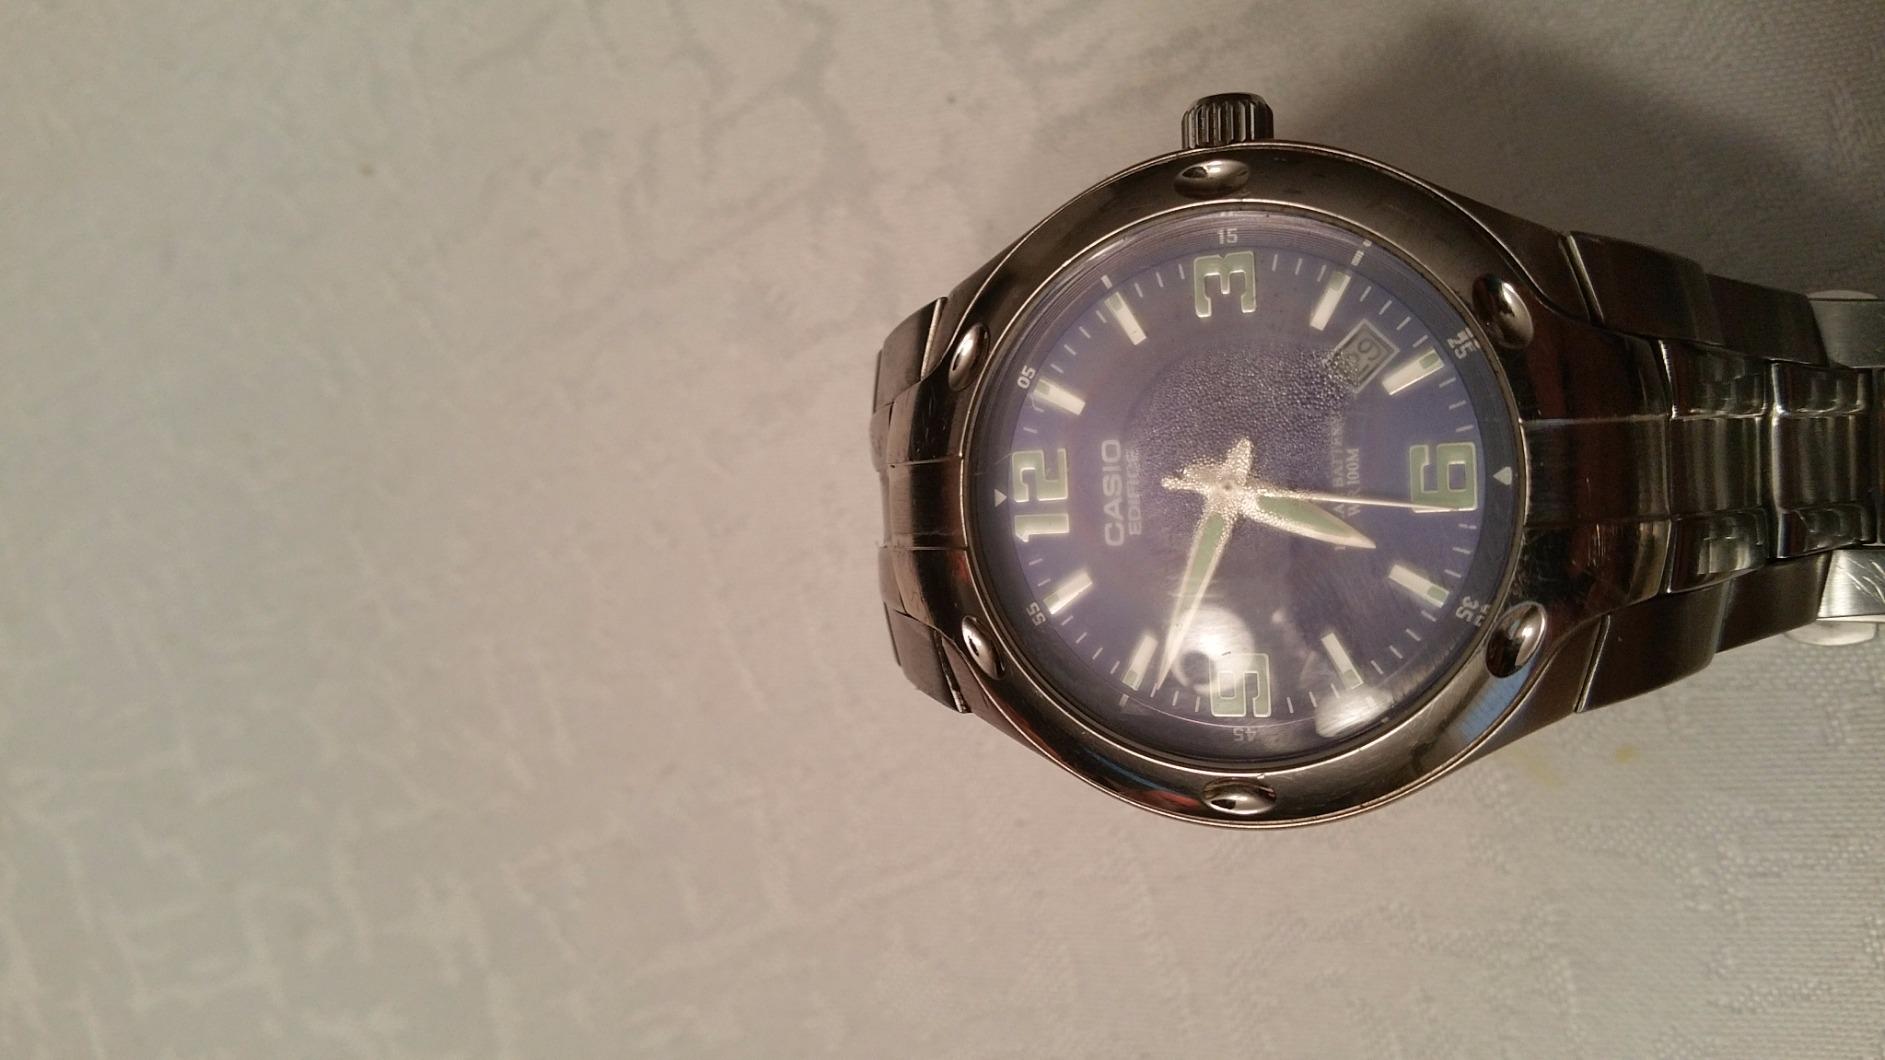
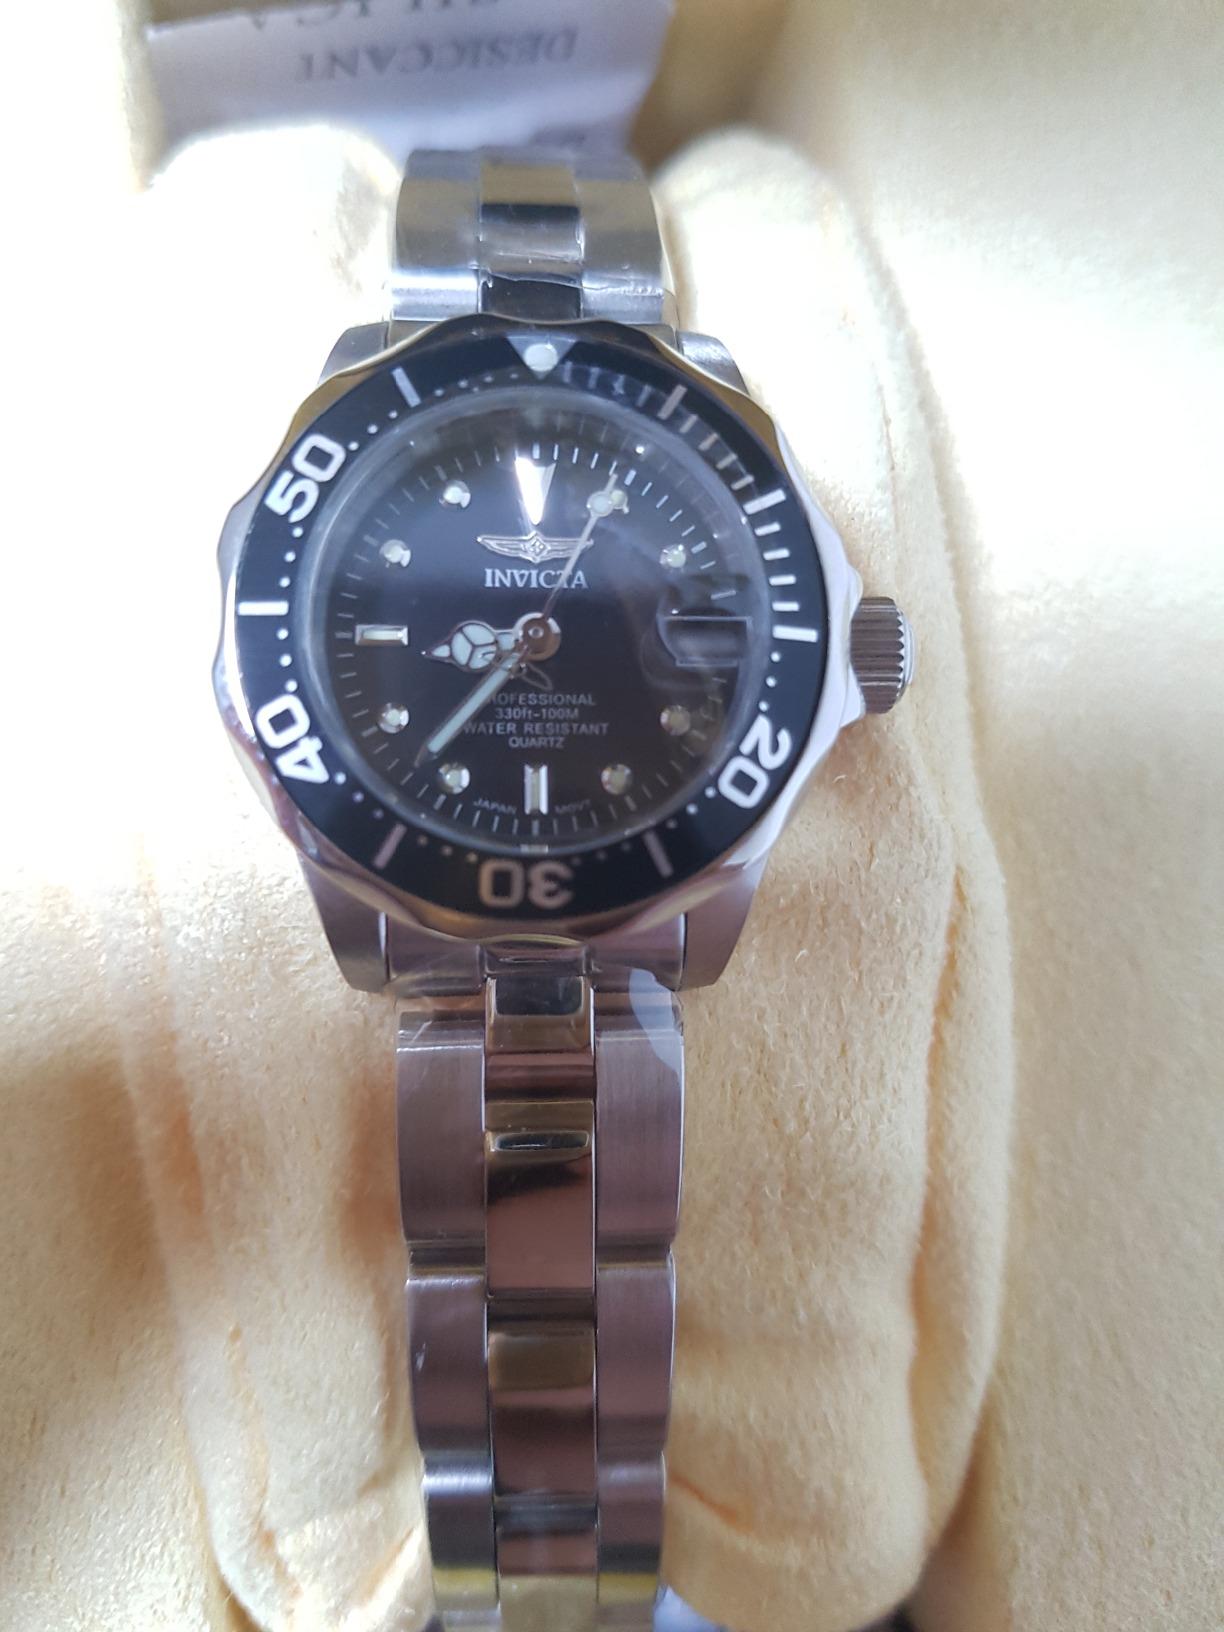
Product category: accessories_watch
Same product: no